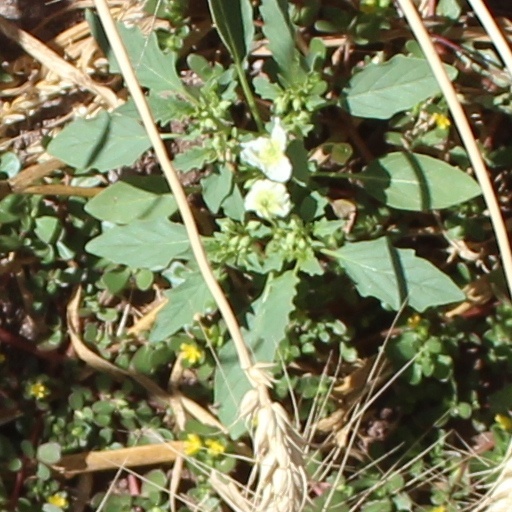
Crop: wheat